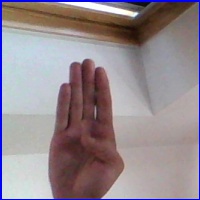
Letra: B